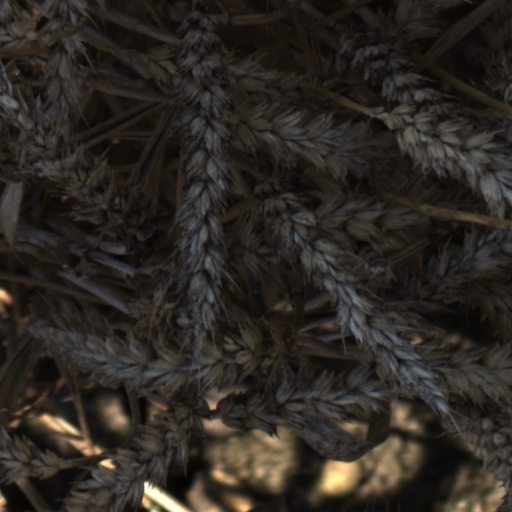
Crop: wheat